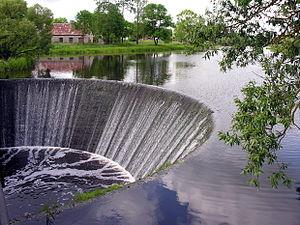
La Svēte, est une rivière dans le nord de la Lituanie et le sud de la Lettonie, l'affluent gauche de la Lielupe. Sa longueur est de 123 km, dont 75 km sur le territoire de la Lettonie et 48 km sur le territoire de la Lituanie.